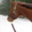
Label: horse